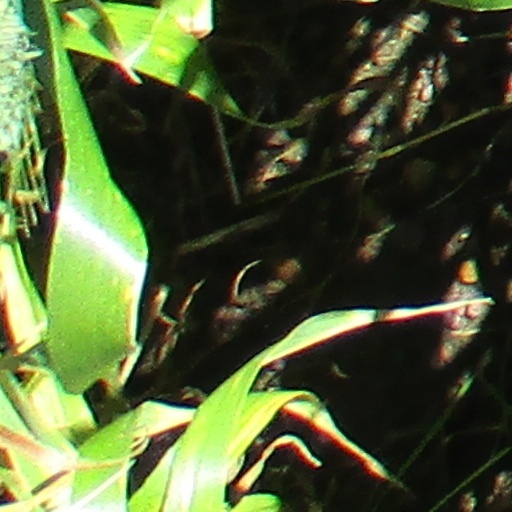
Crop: wheat